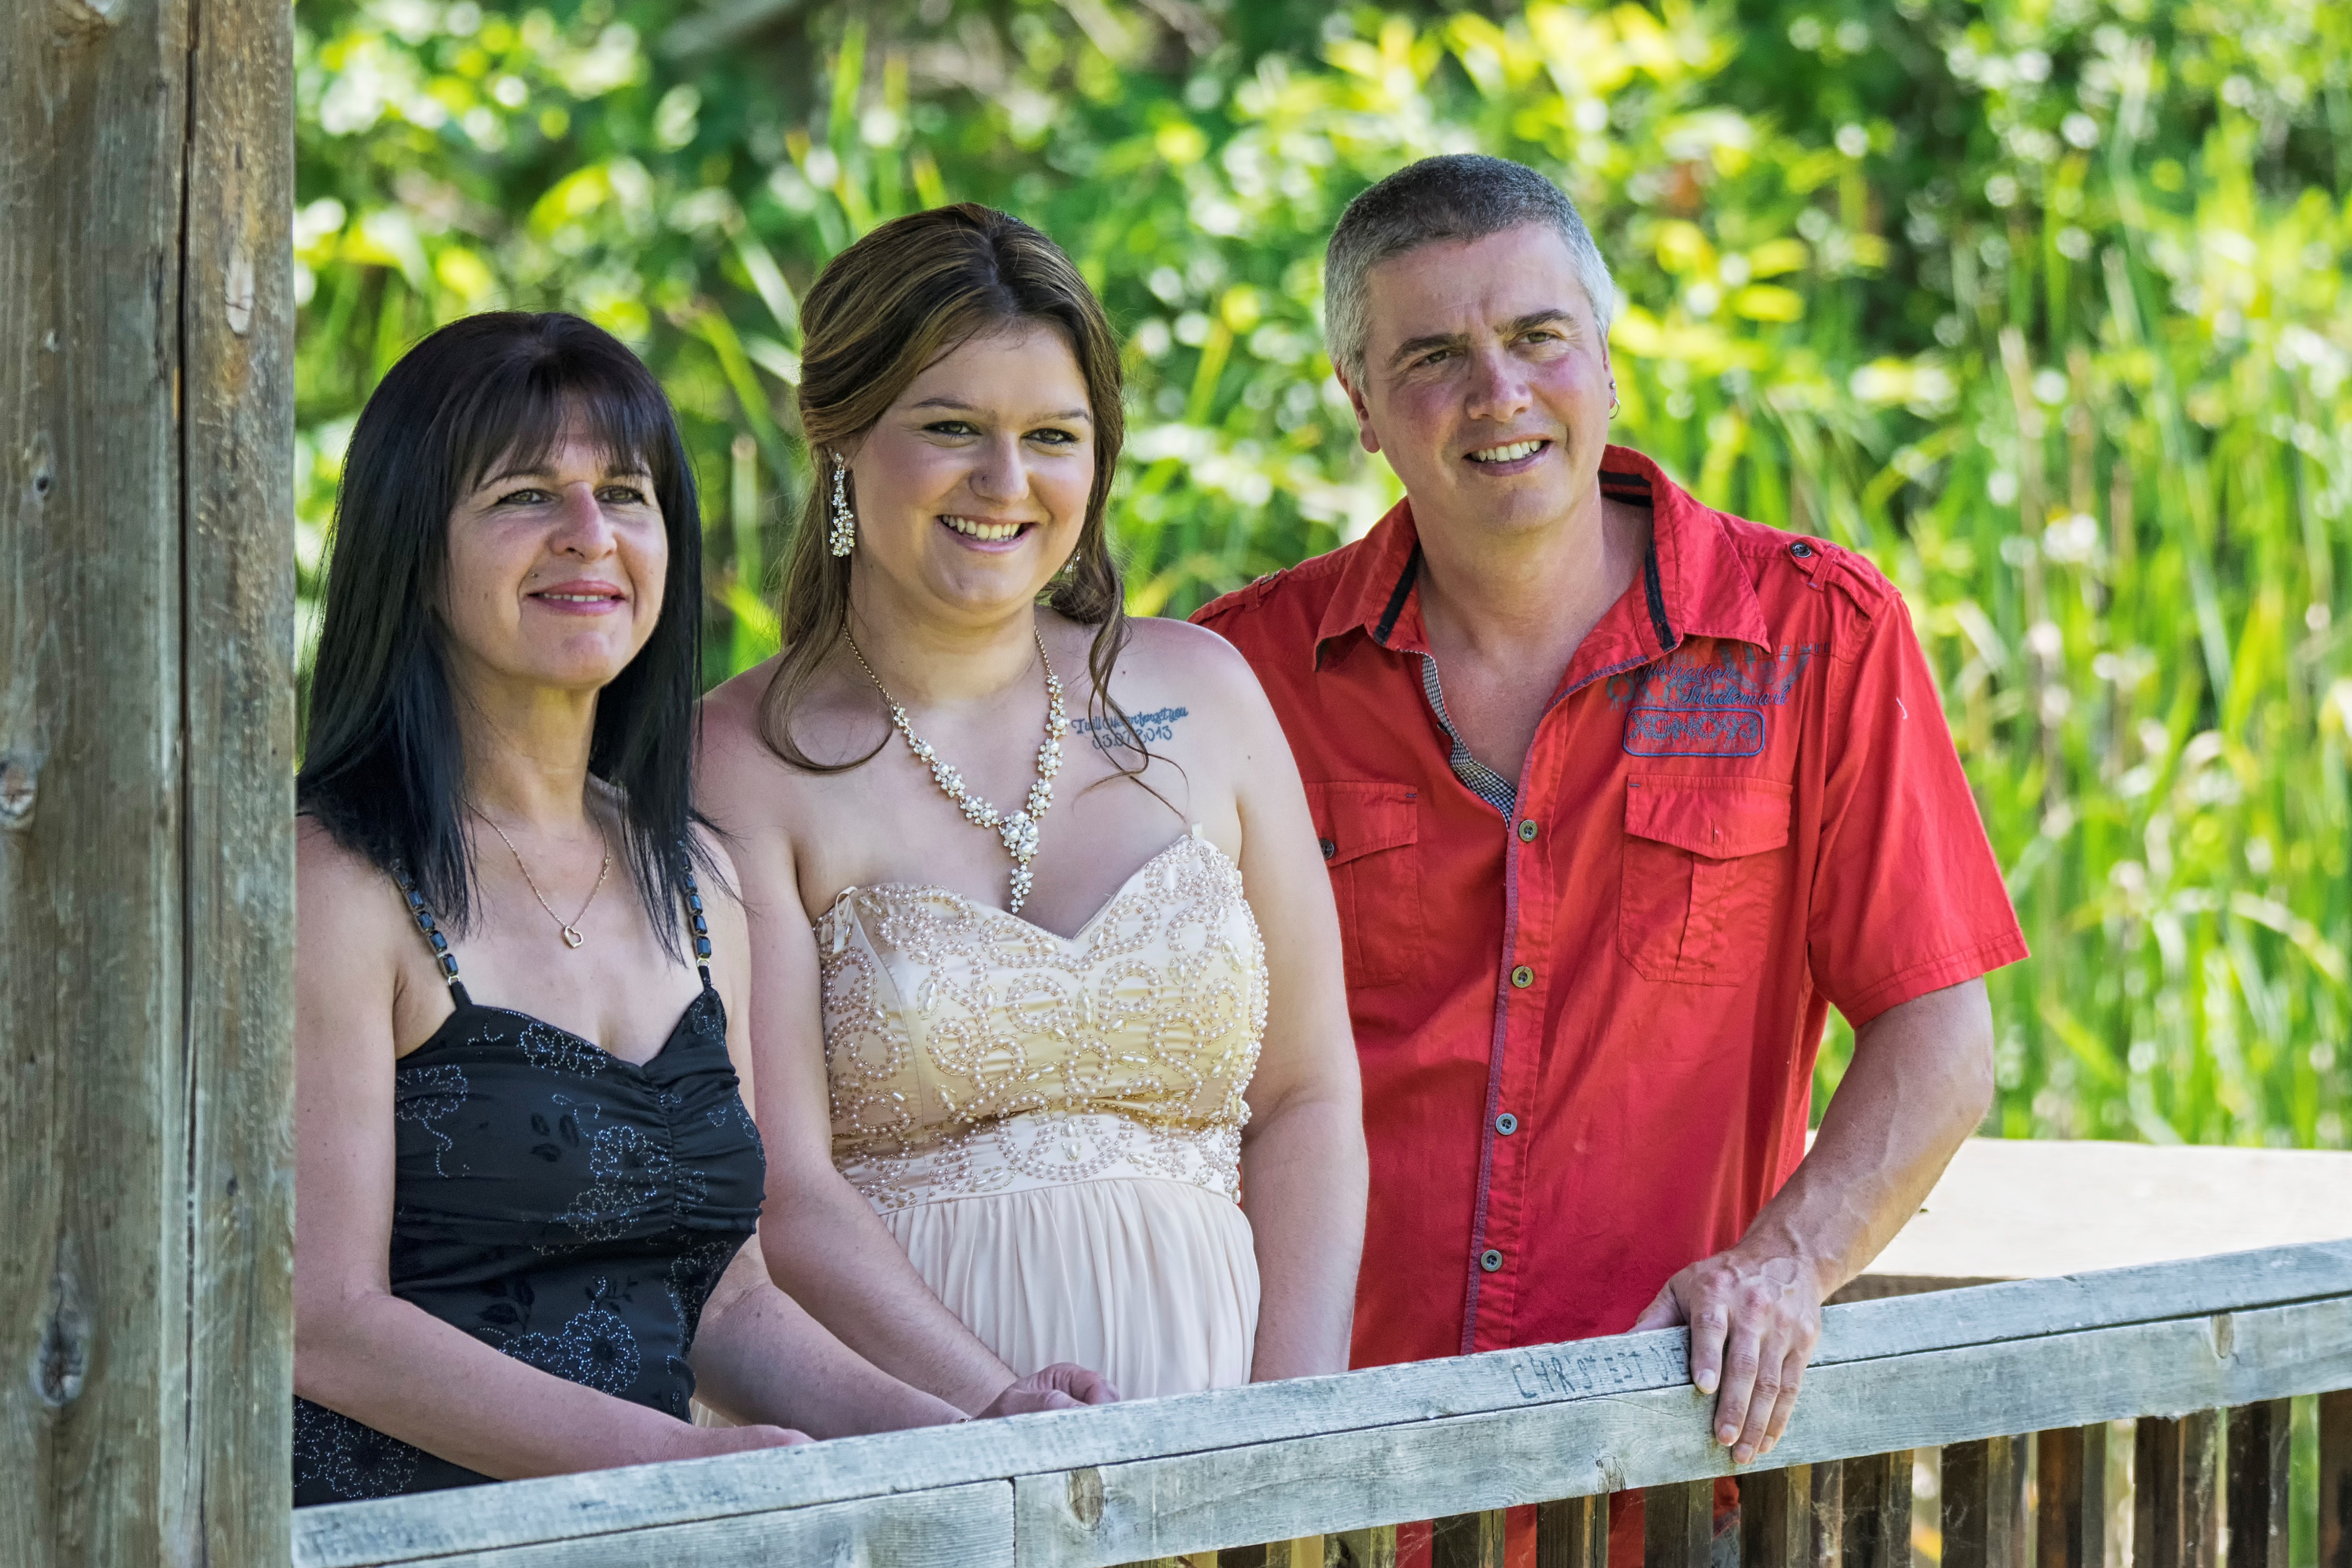
person, people, photography, family, ceremony, canada, quebec, personne, sherbrooke, portrait photography